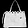
Label: Bag